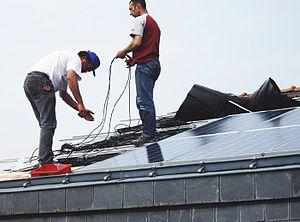
Installation panneaux solaires à Chemillé, Maine et Loire, SCIC Energies Partagées